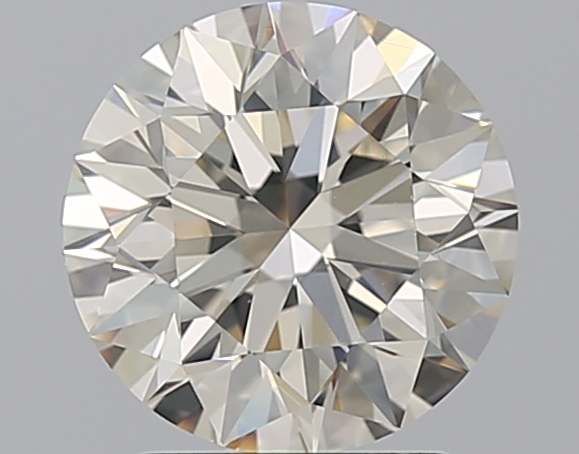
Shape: round
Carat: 2.02
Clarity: VS1
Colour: K
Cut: EX
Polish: EX
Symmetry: EX
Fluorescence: ST
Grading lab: GIA
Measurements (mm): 8.05 x 8.09 x 5.05